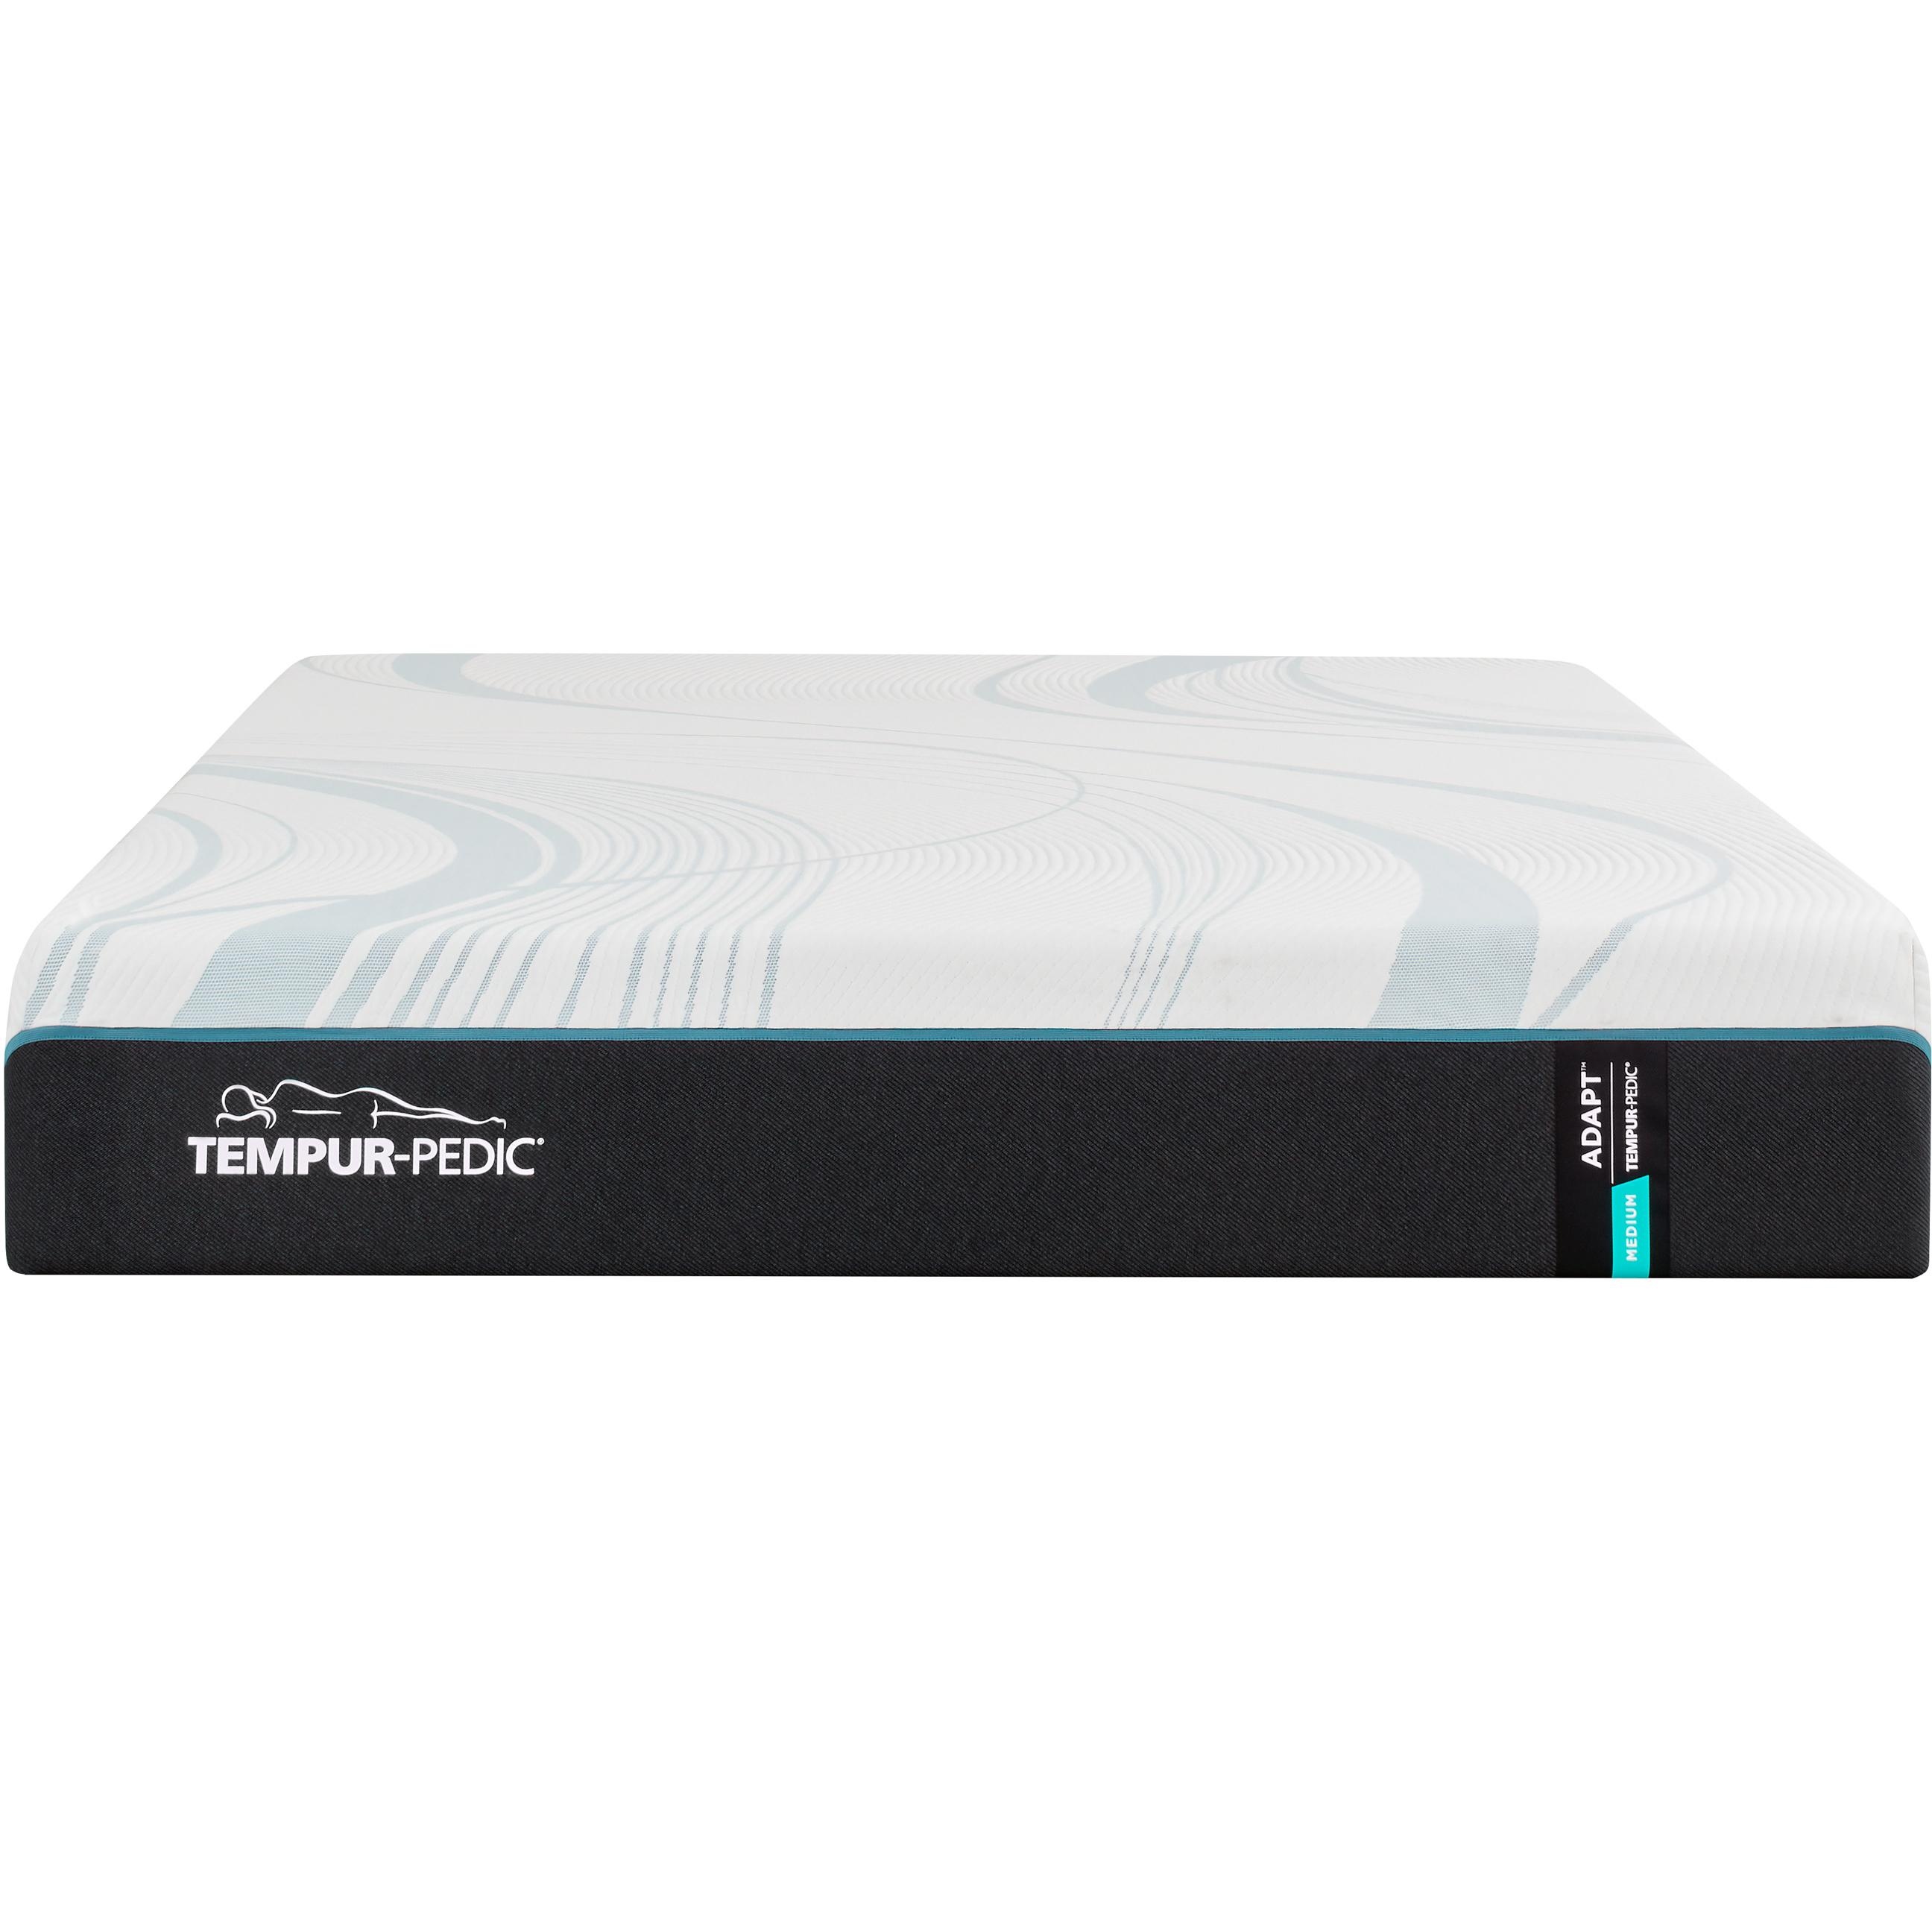
Tempur-Pedic Tempur-Adapt® Medium Mattress (King)
The TEMPUR-Adapt® series features the latest advancements in the one-of-a-kind, infinitely adaptable, and body-conforming TEMPUR-Material™. It’s designed for exceptional support and pressure relief to reduce aches and pains, so you get your best night’s sleep—every night. The revolutionary TEMPUR-Material™ also delivers renowned motion cancellation to help minimize disruptions caused by movement from partners, pets, or kids.
Brand: Tempur-pedic
Category: Furniture > Beds & Accessories > Mattresses > Memory Foam Mattresses